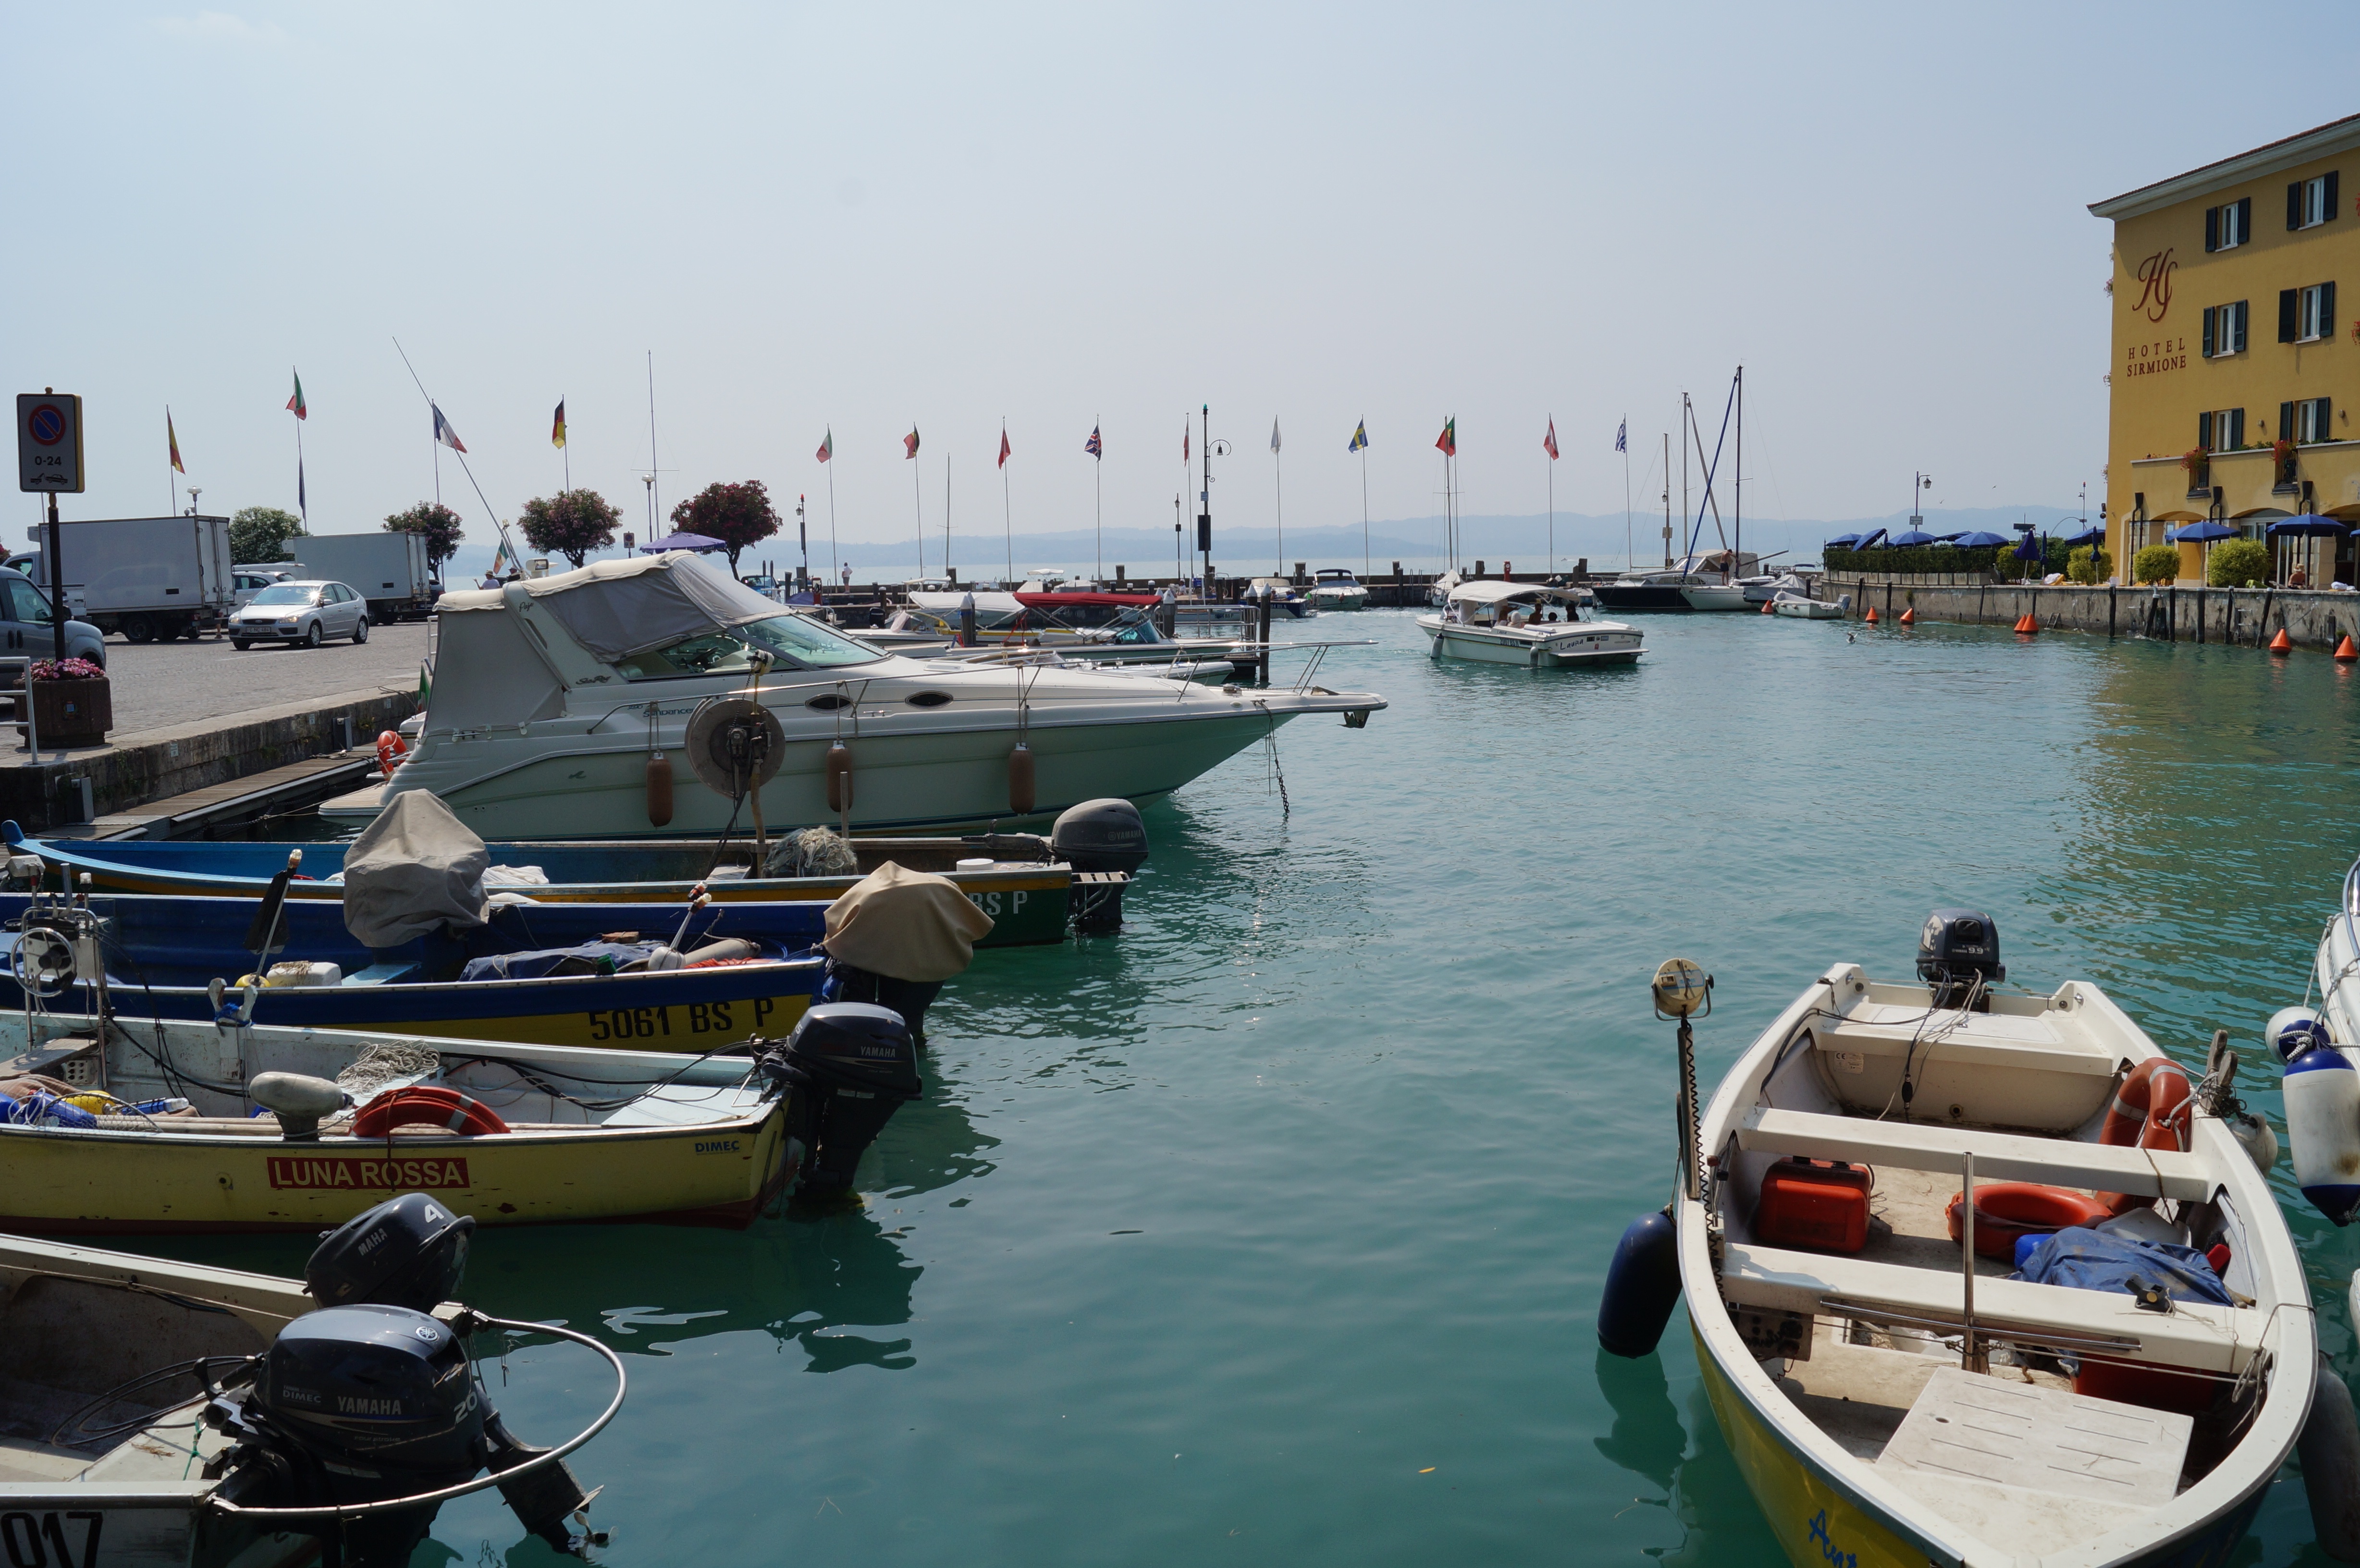
sea, dock, boat, lake, view, vehicle, bay, italy, harbor, marina, port, waterway, garda, boating, boats, watercraft